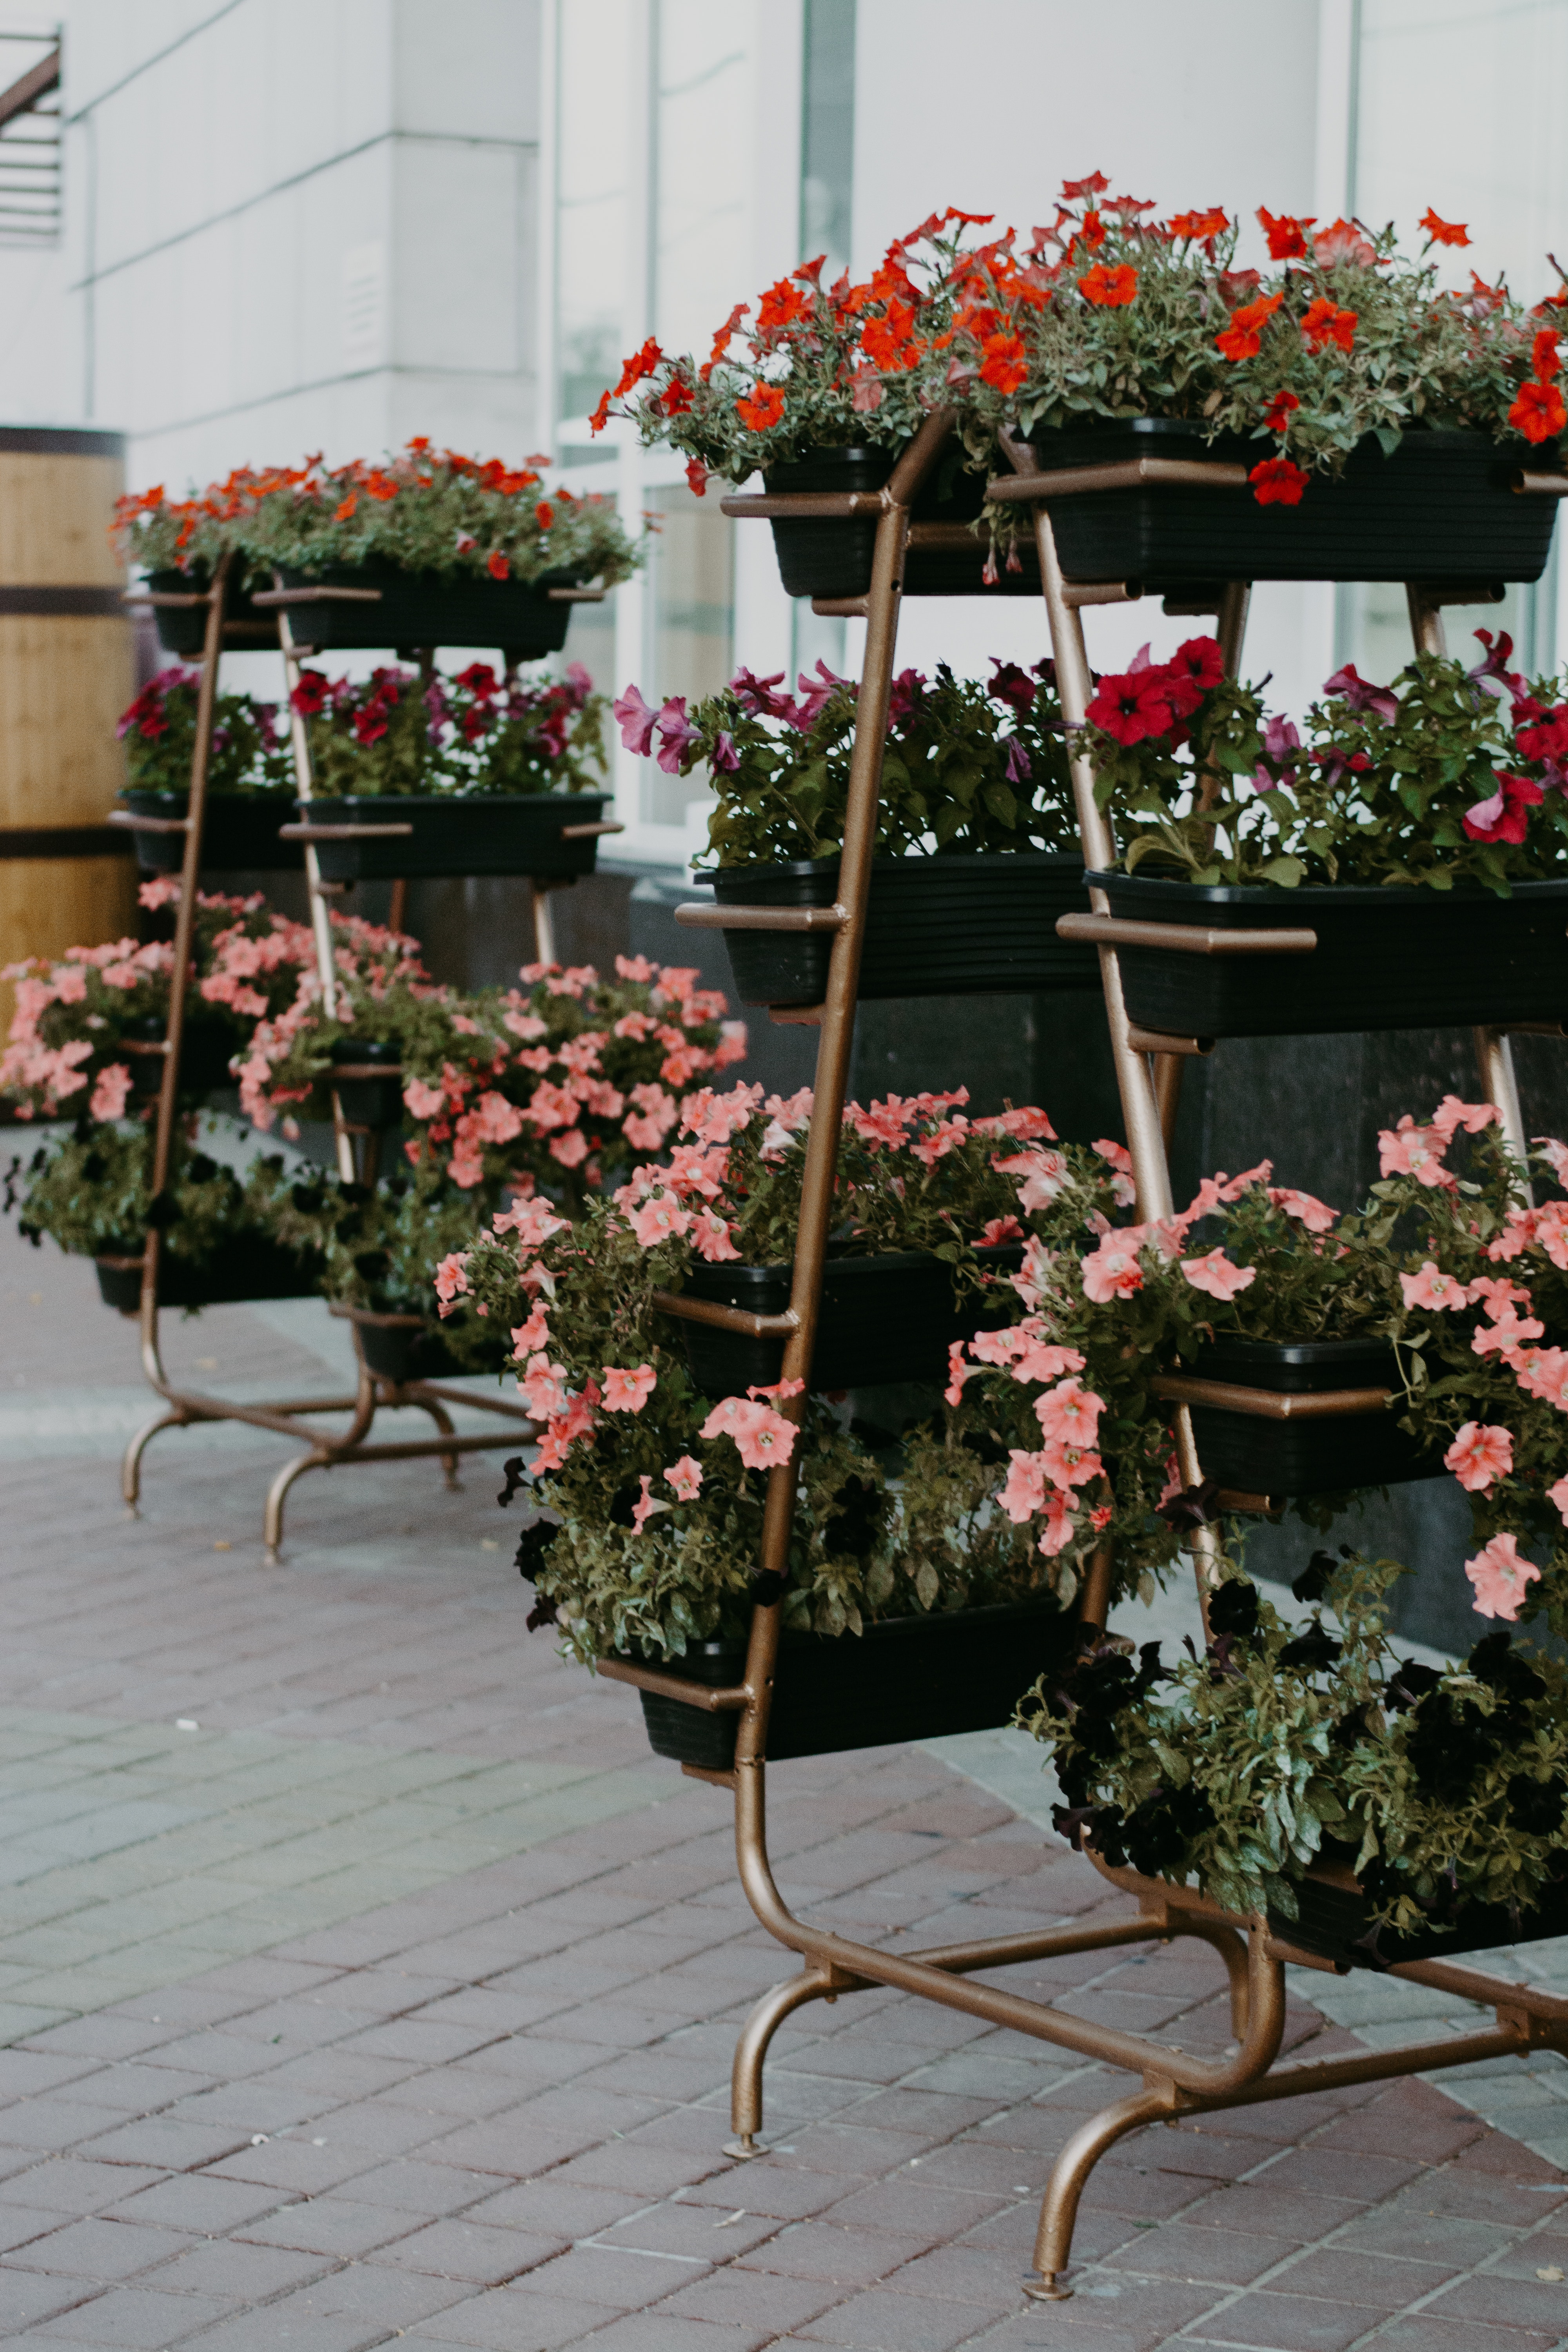
flower, flowerpot, plant, houseplant, botany, spring, flowering plant, architecture, annual plant, shrub, floristry, artificial flower, impatiens, geranium, perennial plant, begonia, rhododendron, floral design